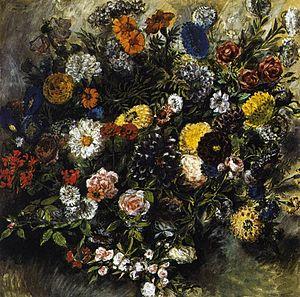
Eugène Delacroix est un peintre français né le 26 avril 1798 à Charenton-Saint-Maurice et mort le 13 août 1863 à Paris.